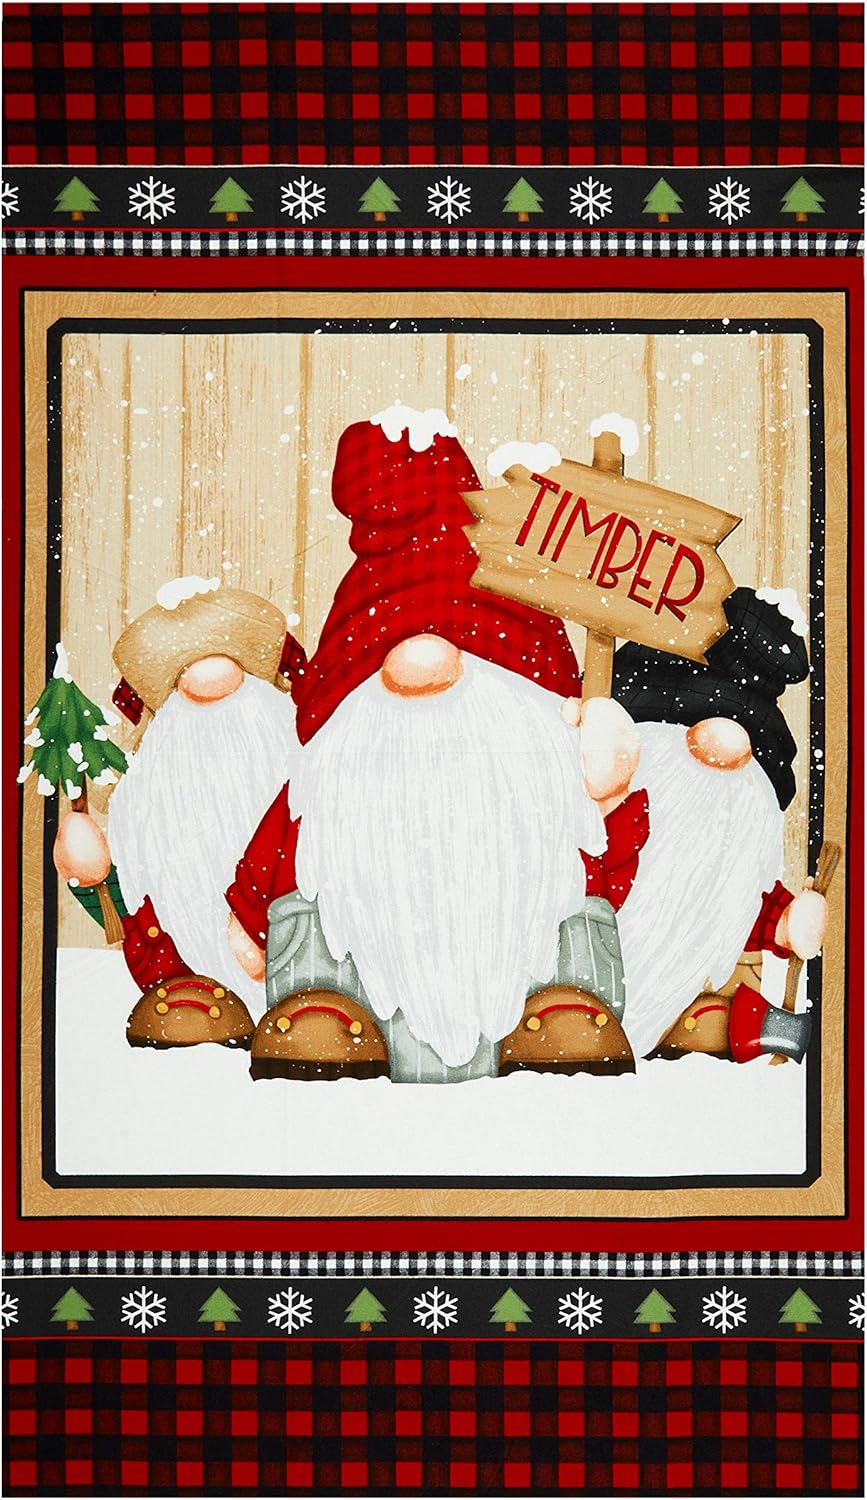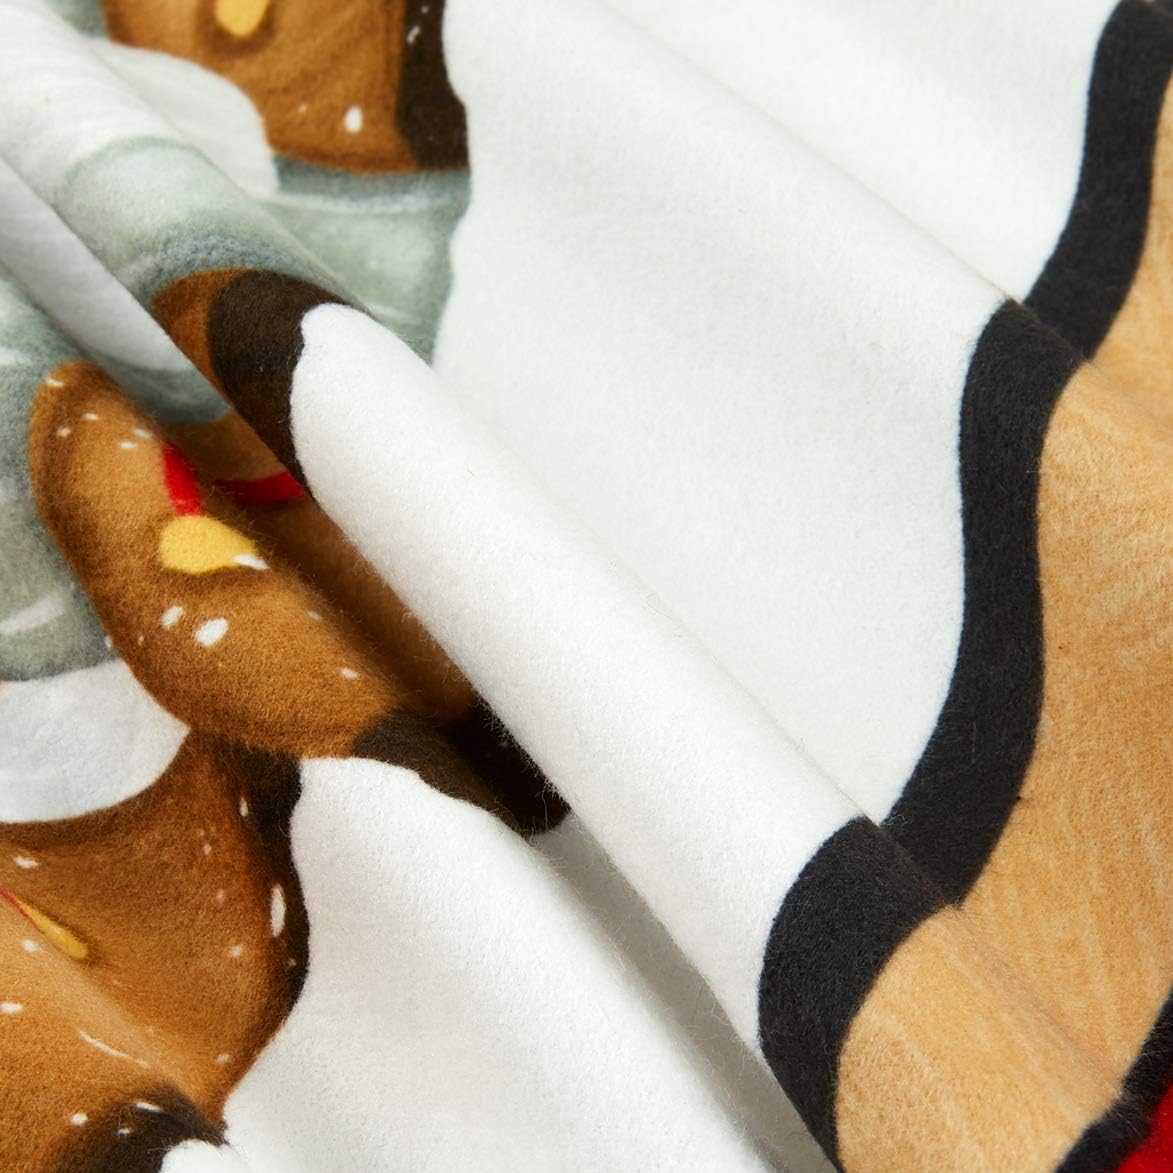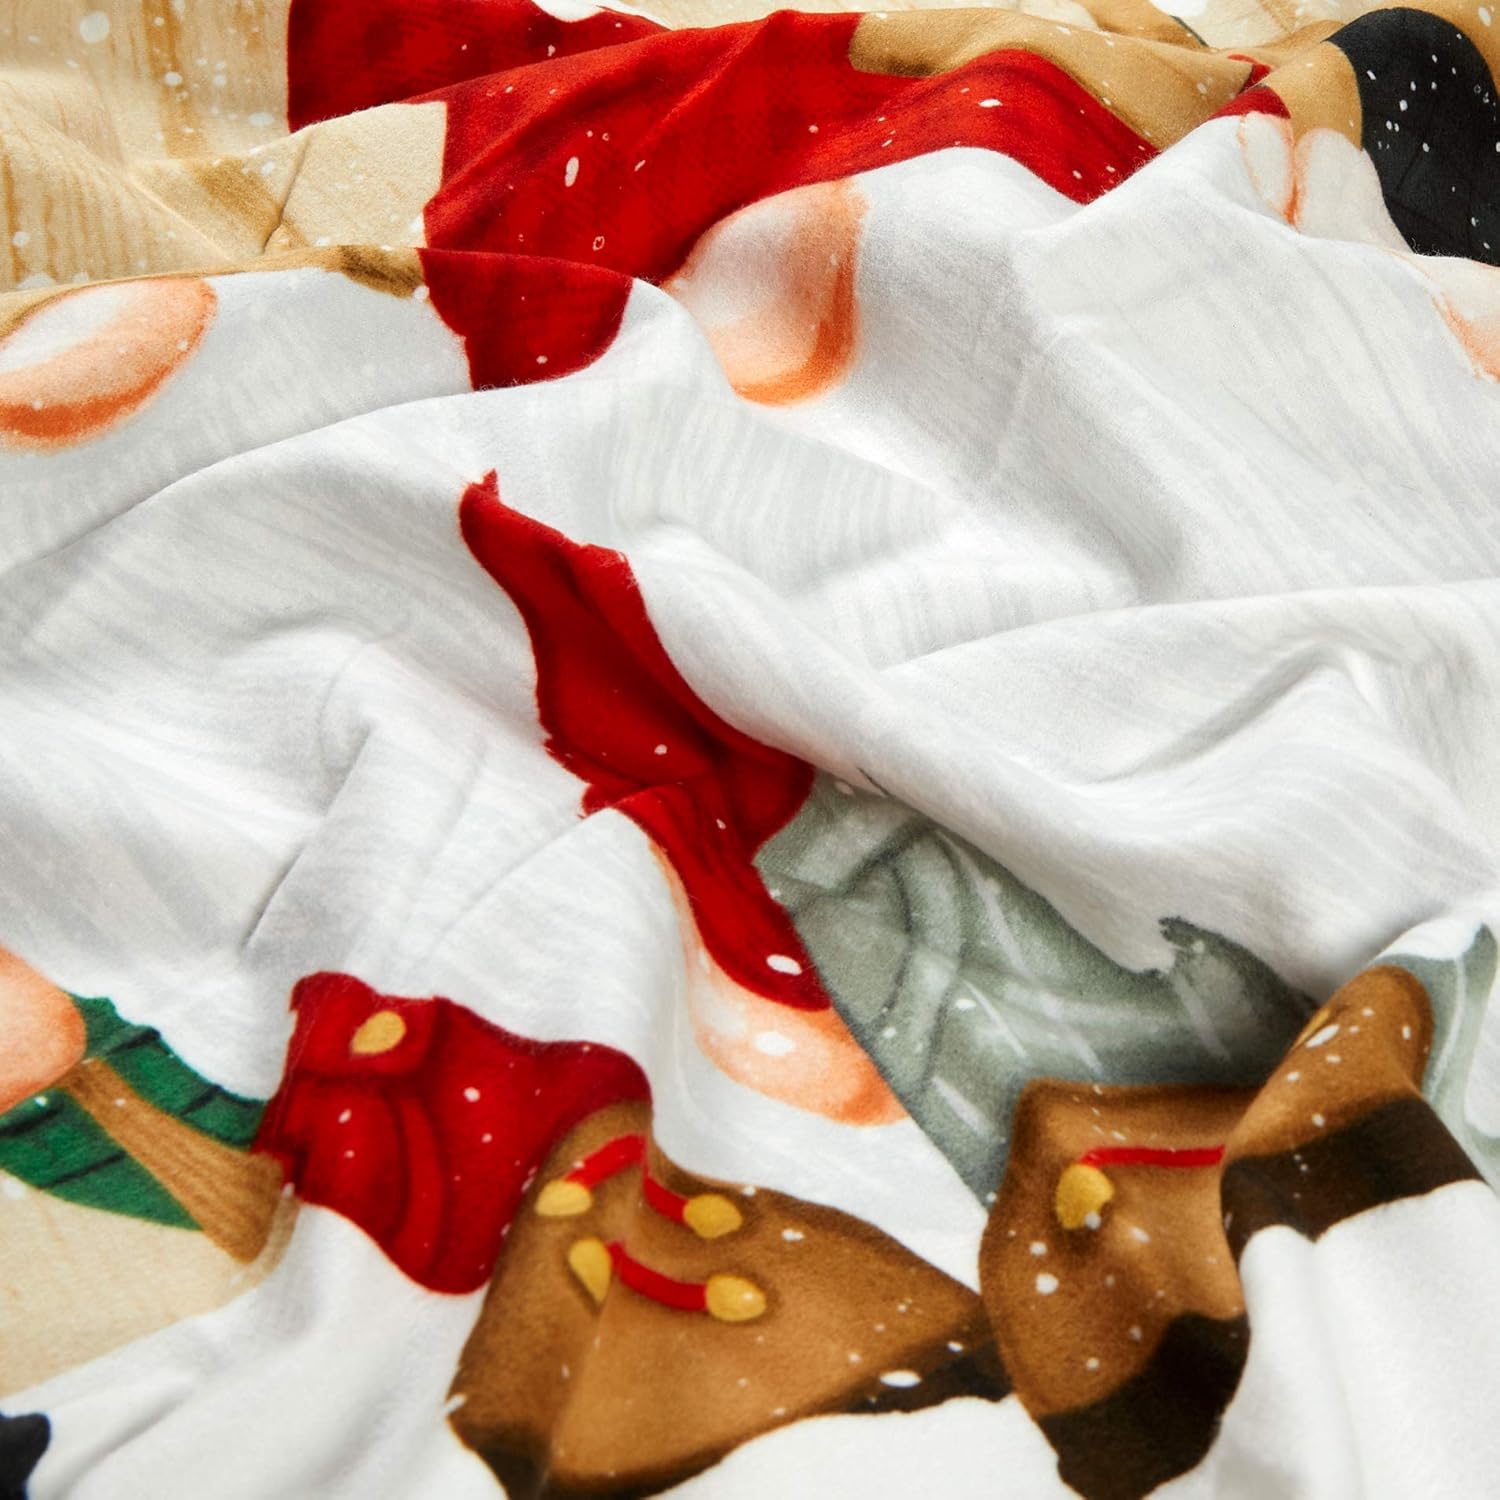
Henry Glass Flannel Gnomies Gnome 24'' Panel Multi Fabric
Category: Arts, Crafts & Sewing
Designed by Shelly Comiskey for Henry Glass & Co. this soft double napped (brushed on both sides) flannel from the Gnomies collection is perfect for quilting crafts and miscellaneous sewing projects. Panel measures 24'' x 44".
Features: Designed by Shelly Comiskey for Henry Glass & Co. this soft double napped (brushed on both sides) flannel from the Gnomies collection is perfect for quilting crafts and miscellaneous sewing projects. Panel measures 24'' x 44". | Fabric Type: 100% Cotton | Washing Instructions: Machine Wash/Tumble Dry Low | item package weight: 0.3 pounds